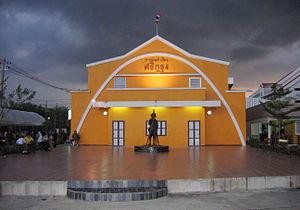
L'histoire du cinéma thaïlandais commence avec les prémices du cinéma, quand la visite à Berne du Roi Chulalongkorn est immortalisée sur pellicule par Francois-Henri Lavancy-Clarke en 1897. Le film a ensuite été emporté à Bangkok, pour y être projeté, soulevant l'intérêt de la famille royale, mais aussi d'entrepreneurs locaux qui décident rapidement d'importer du matériel cinématographique. Ce sont d'abord des projections de films étrangers, puis dès les années 1920, une industrie locale se développe.